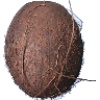
Label: cocos